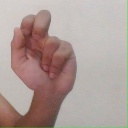
अक्षर: ढ